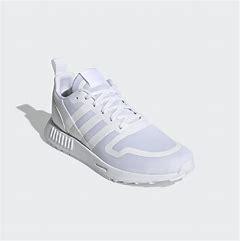
Brand: Adidas
Model: Multix